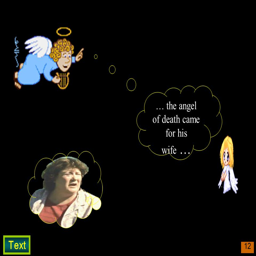
12 ... the angel of death came for his wife ... text